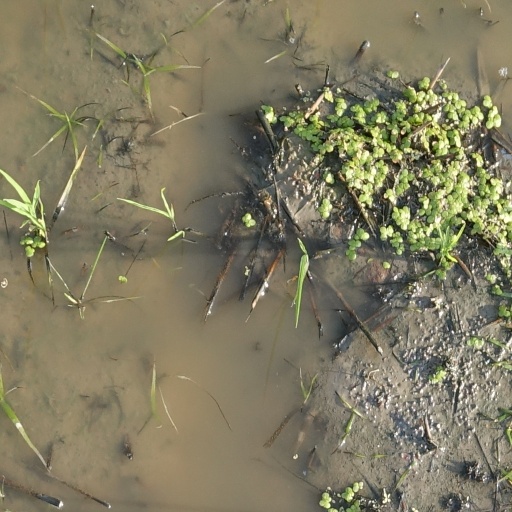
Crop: rice